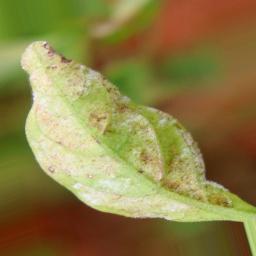
Label: powdery mildew